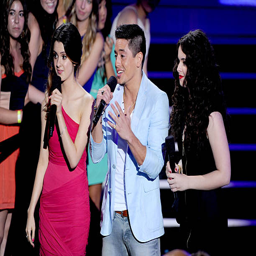
pop artist , pop artist , and actor speak onstage during awards .